European rock pipit

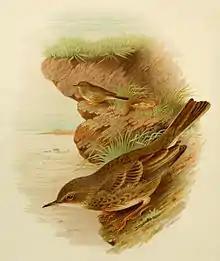
1907 illustration by Henrik Grønvold

The European rock pipit is long and weighs . The nominate race has smoky-olive upperparts, weakly streaked with darker brown, and buff underparts, heavily marked with poorly defined brown streaks. The legs, bill and iris are dark brown or blackish, and there is a pale eye-ring. The sexes are alike; although males average slightly brighter than females, the overlap is complete and birds cannot be sexed on appearance or measurements. Immature birds resemble the adult, although they may sometimes be browner and more streaked above, looking superficially similar to meadow pipits.